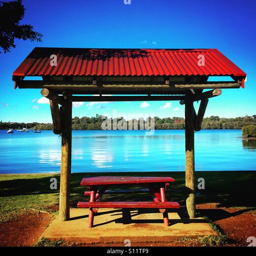
park bench near a lake